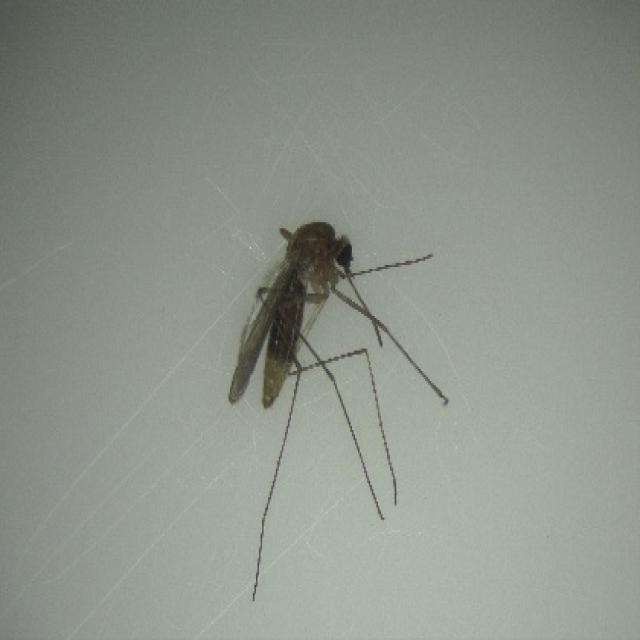
Species: culex_pipiens